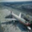
Label: airplane